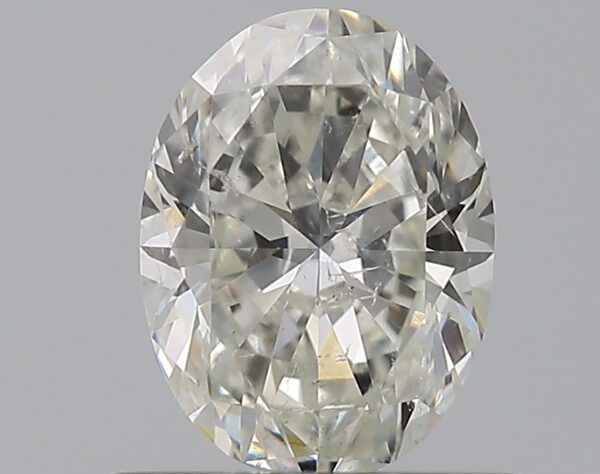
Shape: oval
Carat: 0.7
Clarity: SI2
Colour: J
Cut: EX
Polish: EX
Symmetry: VG
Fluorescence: N
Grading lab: GIA
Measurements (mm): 6.6 x 4.92 x 3.12